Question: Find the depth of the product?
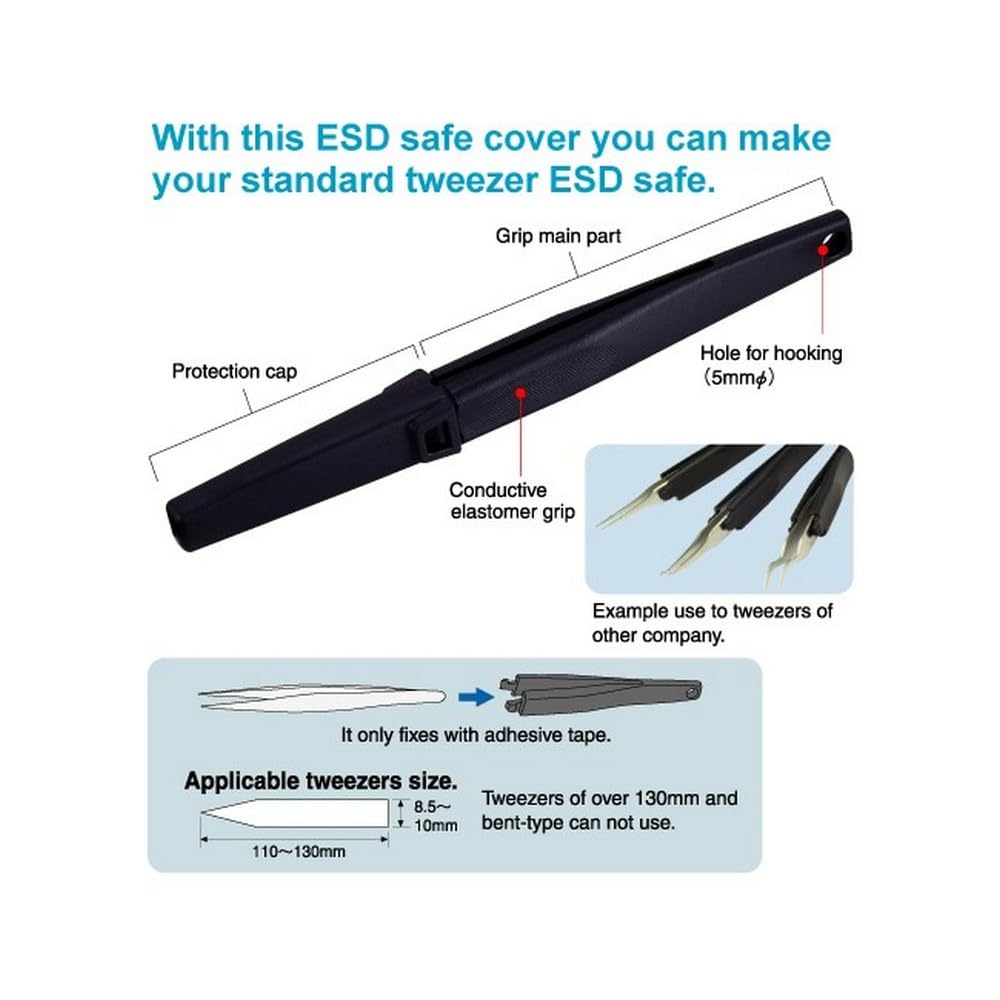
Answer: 110.0 millimetre